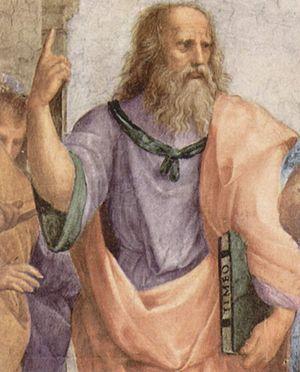
Le Timée, un des derniers dialogues de Platon, est considéré depuis l’Antiquité comme l’œuvre capitale du maître. Platon y décrit une vaste cosmogonie fondée sur les données les plus certaines de la science la plus moderne de son époque, où prennent place le récit de la formation de l’Âme du monde, les théories du lieu et des éléments, ainsi qu’un système astronomique. C’est ainsi qu’après un bref échange avec Socrate, Critias et Hermocrate, le philosophe pythagoricien Timée de Locres expose une réflexion sur l’origine et la nature du monde physique et de l’âme humaine vues comme les œuvres d’un démiurge tout en abordant les questions de la connaissance scientifique et de la place des mathématiques dans l’explication du monde. Cette cosmologie constitue une encyclopédie complète de toute la science platonicienne, indispensable au philosophe et à l’homme d’État. Platon y rattache une anthropologie, partie maîtresse du dialogue relative à l’homme, dans laquelle il dessine l’histoire fictive de l’humanité et de la cité d’Athènes.
L'École d'Athènes est une fresque du peintre italien Raphaël, exposée dans la Chambre de la Signature des musées du Vatican. Cette fresque symbolique présente les figures majeures de la pensée antique.
Léonard de Vinci, né le 15 avril 1452 à Vinci et mort le 2 mai 1519 à Amboise, est un peintre italien et un homme d'esprit universel, à la fois artiste, organisateur de spectacles et de fêtes, scientifique, ingénieur, inventeur, anatomiste, peintre, sculpteur, architecte, urbaniste, botaniste, musicien, poète, philosophe et écrivain.
Le terme de philosophie antique désigne en général la philosophie qui naît au VIIᵉ siècle av. J.-C., et qui se développe avec Socrate et Platon, ainsi que la philosophie hellénistique, et ses successeurs dans l'Empire romain. Il s'applique ainsi à une philosophie dite « occidentale », qui correspond grosso modo à l'Antiquité gréco-romaine — les sagesses ou philosophies d'autres civilisations ne sont en général pas comprises sous ce terme. On inclut aussi sous ce terme ce qu'une partie importante de l'histoire de la philosophie considère comme les origines de la philosophie, à savoir les penseurs présocratiques, dont les premiers datent du milieu du VIIᵉ siècle avant notre ère.